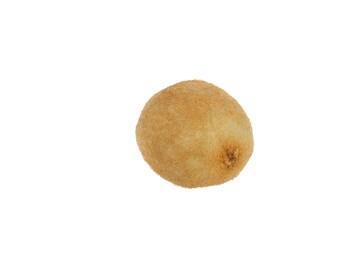
Label: Kiwi